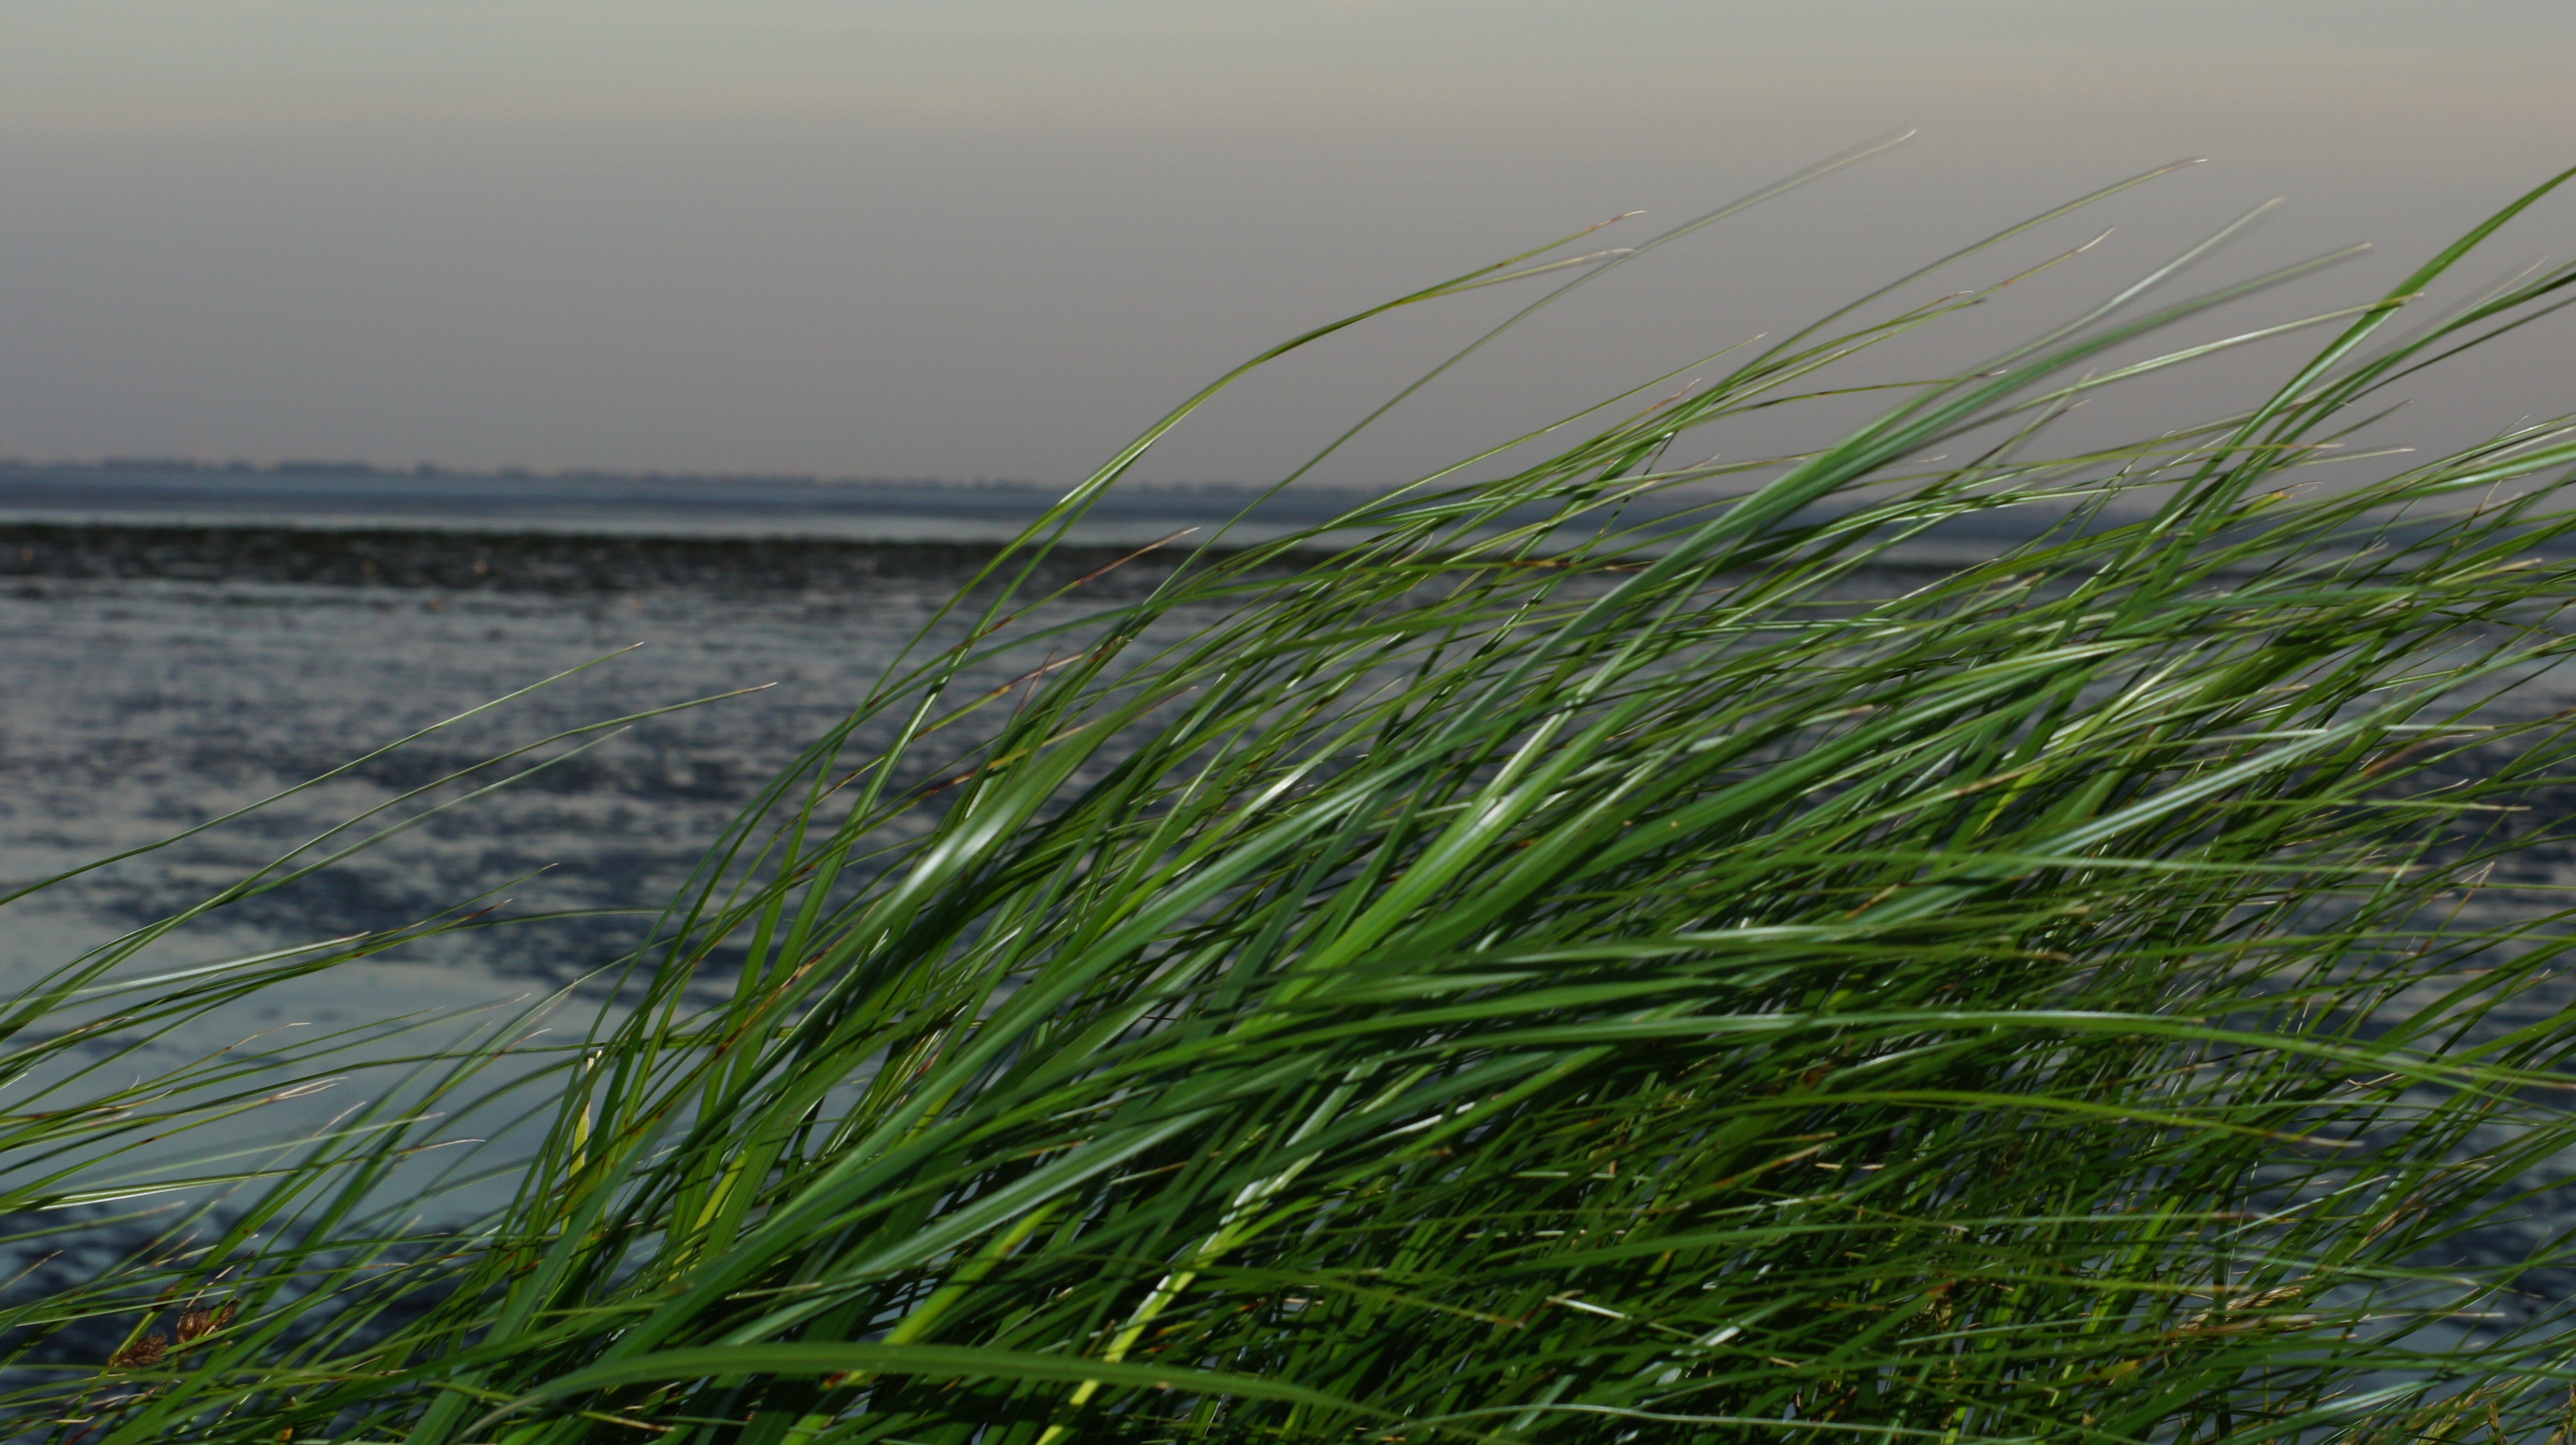
grass, plant, field, lawn, leaf, wind, green, north sea, ecosystem, wadden sea, watts, grass family, phragmites